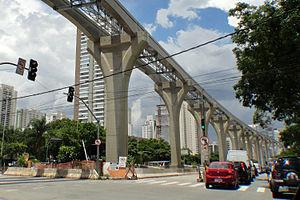
La ligne 17 - Or est une future ligne du métro de São Paulo qui va utiliser le Metroleve, un système de monorail. Cette ligne reliera la station Morumbi, de la Ligne 9-Émeraude à la station Congonhas. Cette ligne sera le principal arrêt de l'aéroport de Congonhas, en passant aussi par la ligne 5-Lilas et de la Ligne 9 de CPTM. Elle aura une demande d'environ quinze mille voyageurs par heure dans chaque direction. Une fois terminé, la ligne aura à 17,7 km de longueur.